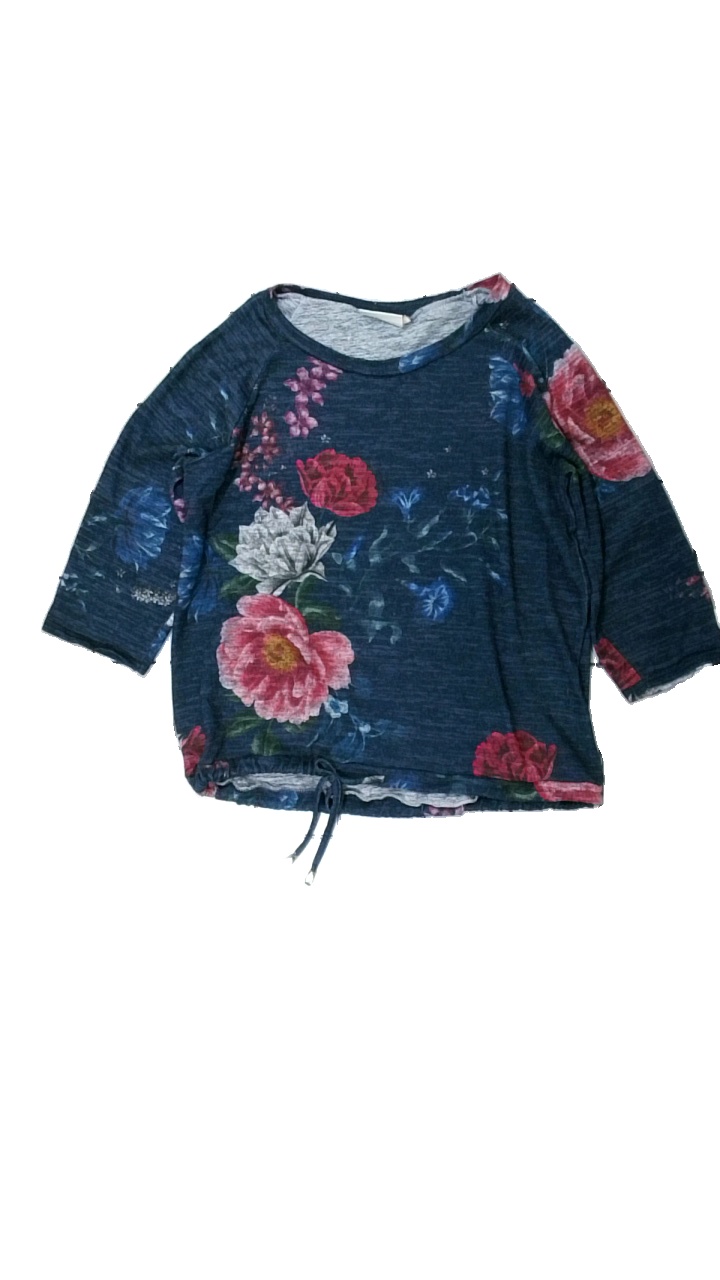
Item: Top (Ladies)
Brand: Dranella
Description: blommig tröja, nopprig
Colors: Blue, Pink, Green, Multicolor
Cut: Regular
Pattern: Floral print
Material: ?
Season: All
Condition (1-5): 3
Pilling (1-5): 3
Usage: Export
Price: <50